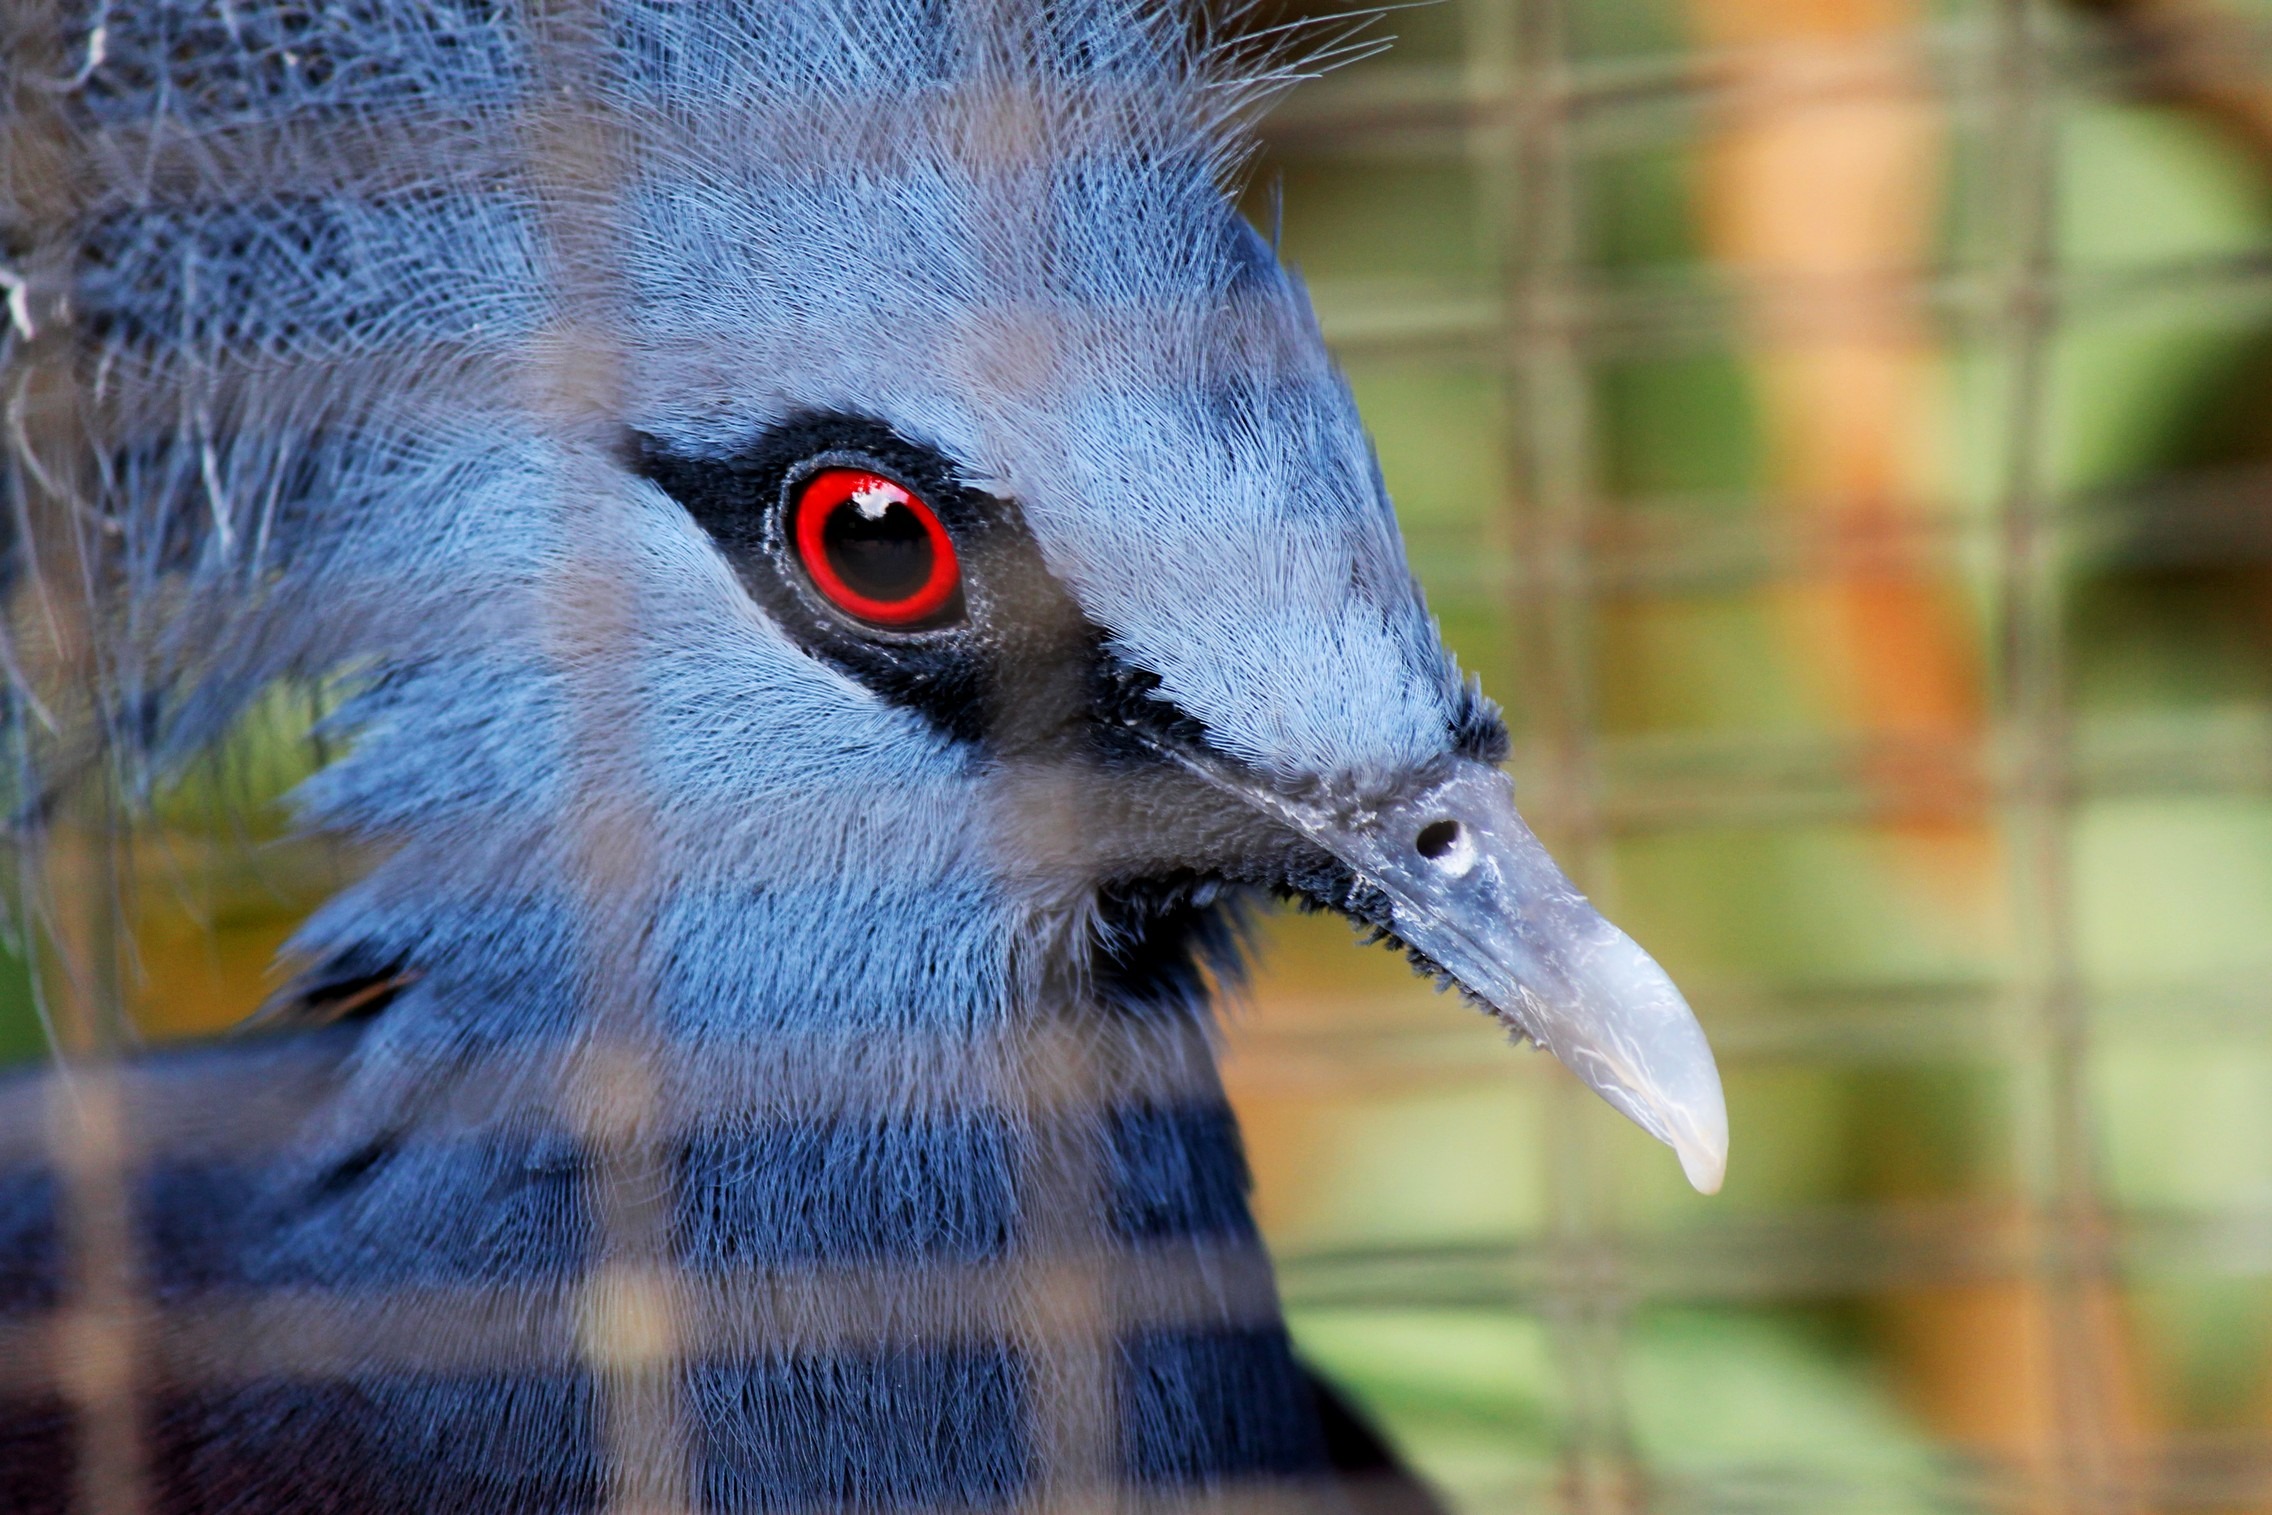
nature, bird, wildlife, zoo, red, beak, macro, gray, blue, colorful, fauna, plumage, close up, birds, face, eyes, grey, pigeon, feathers, emu, head, vertebrate, portraits, exotic, ratite, crowned, flightless bird, deep blue, crane like bird, western crowned pigeon, common crowned pigeon